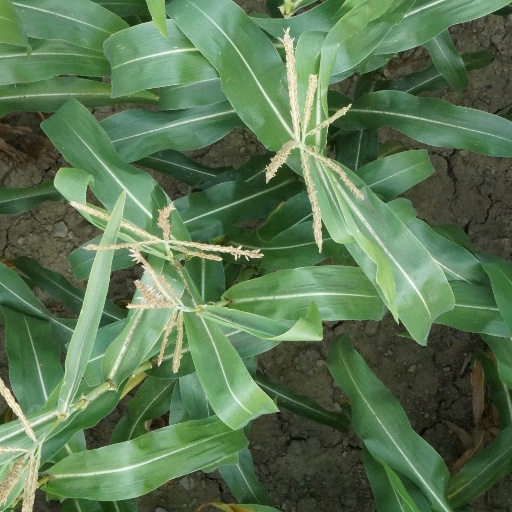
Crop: maize; corn